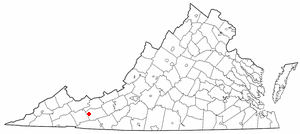
Rural Retreat est une municipalité américaine située dans le comté de Wythe en Virginie. Selon le recensement de 2010, Rural Retreat compte 1 483 habitants.